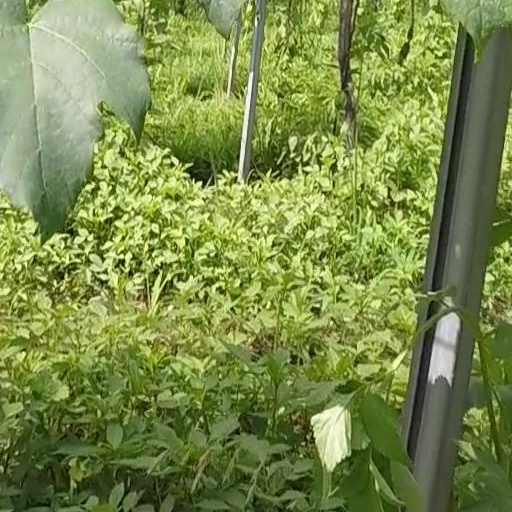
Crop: grape